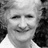
Emotion: happy